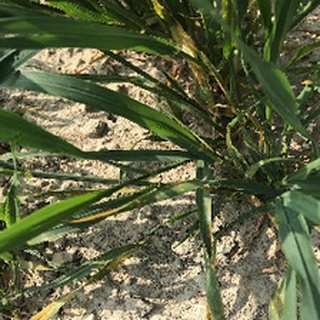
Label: wheat_yellow_rust